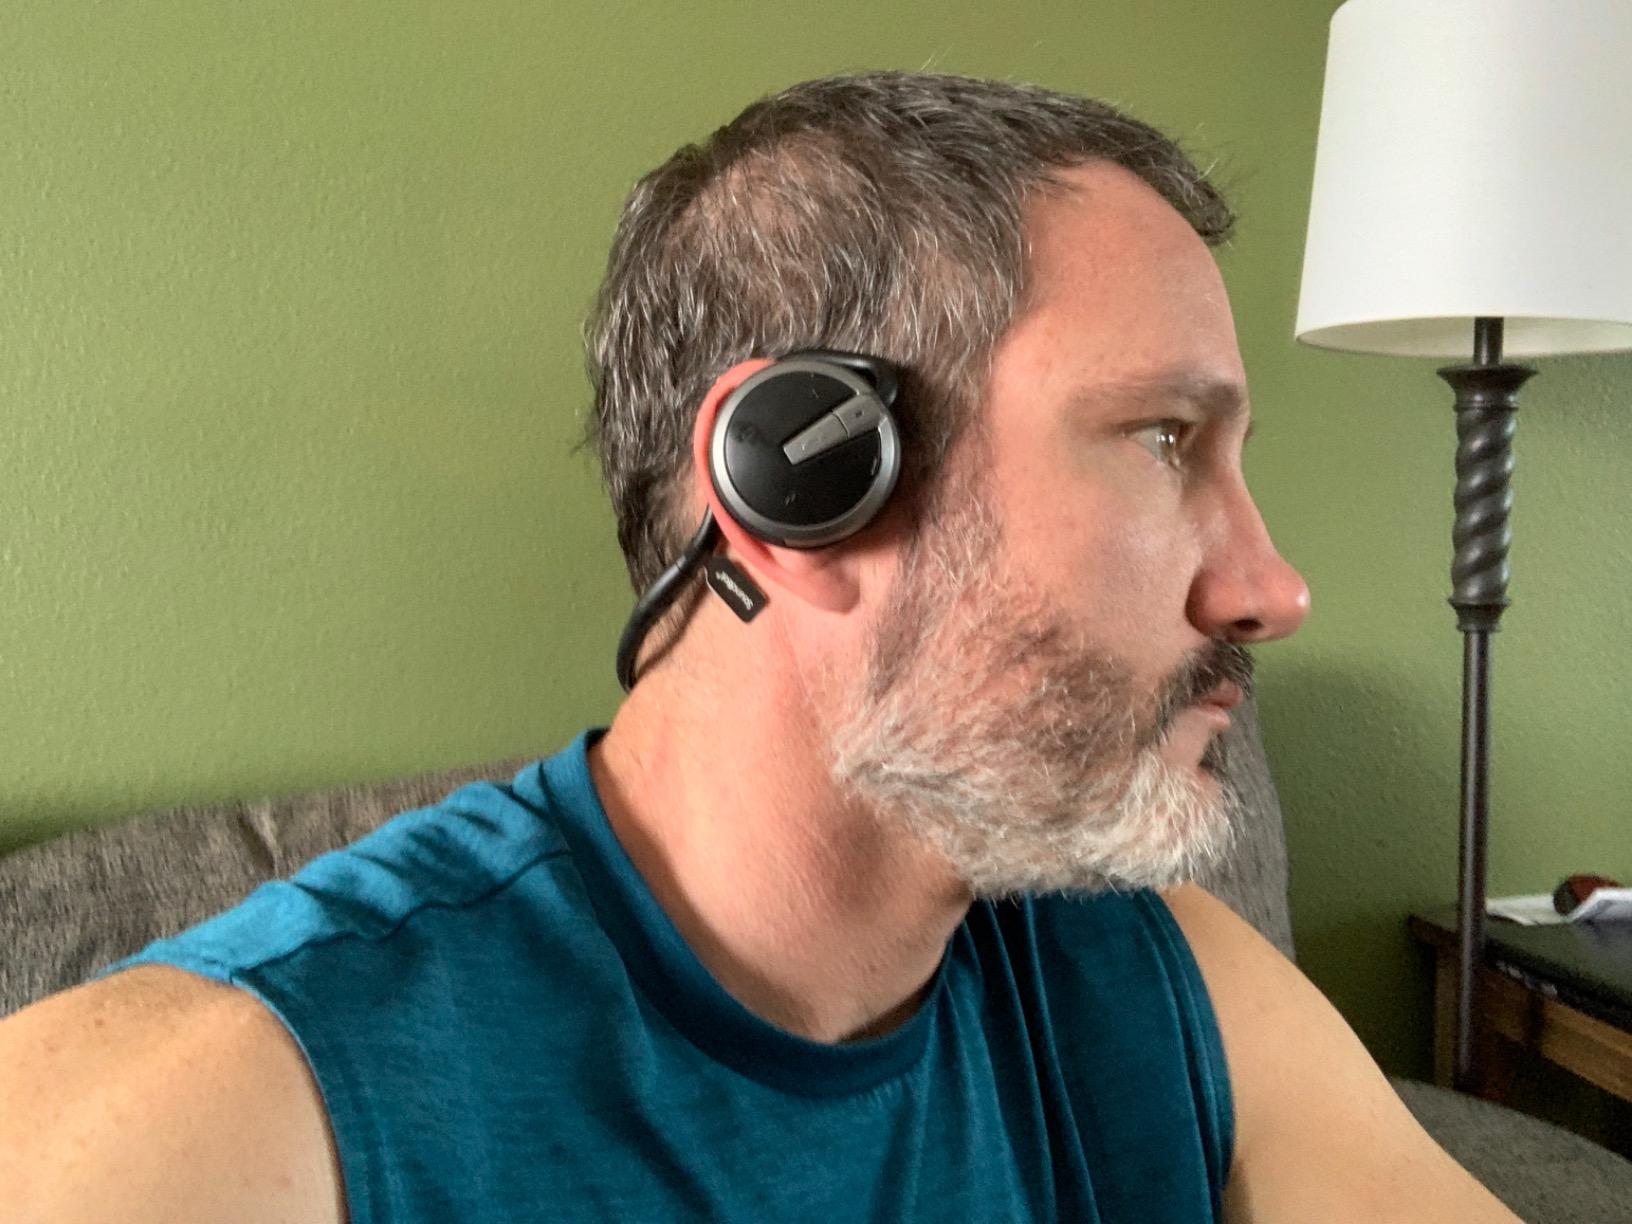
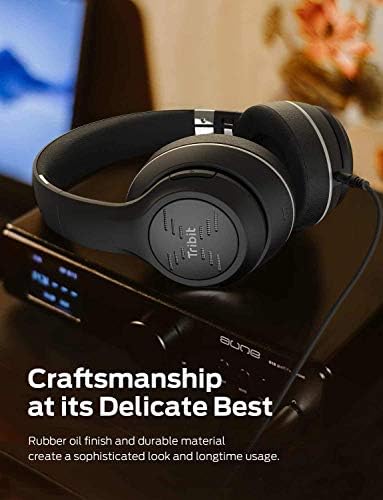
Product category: headphones
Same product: no